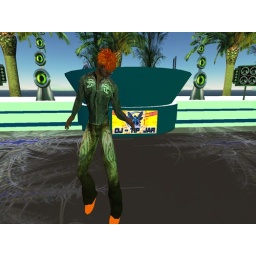
His signature orange hair and shoes tell me that DJxHalloween is in da house!